Waltraud Strotzer

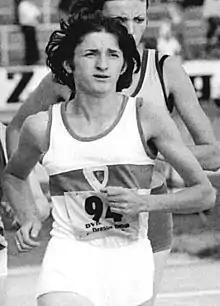
Strotzer in 1977

Waltraud Strotzer ( Pöhland, born 16 September 1952 in Wünschendorf/Elster) is a German middle distance runner who specialized in the 800 metres.